Nitro (Six Flags Great Adventure)

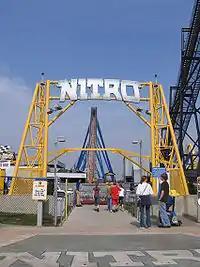
Nitro's entrance sign with lift hill in background

After leaving the station, the train makes a left U-turn and ascends a lift hill. After cresting the top, the train drops at a 68-degree angle, reaching a maximum speed of . The train then ascends a hill and dives down to the left, coasting over another large airtime hill. Afterwards, Nitro enters an element known as a hammerhead turn, a tight U-turn, which veers to the right. Traveling over another camelback hill, Nitro enters its S-curve and into the 540-degree helix. After the mid course brake run, Nitro travels over three camelback hills, followed by a final brake run before returning to the station.